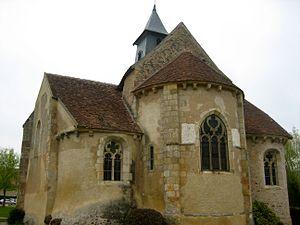
Chevet de l'église Saint-Georges à Saint-Jeanvrin
Saint-Jeanvrin est une commune française située dans le département du Cher en région Centre-Val de Loire.
L'église Saint-Georges, anciennement Saint-Janvier, est une église catholique située à Saint-Jeanvrin, en France. L'édifice est classé au titre des monuments historiques en 1911.